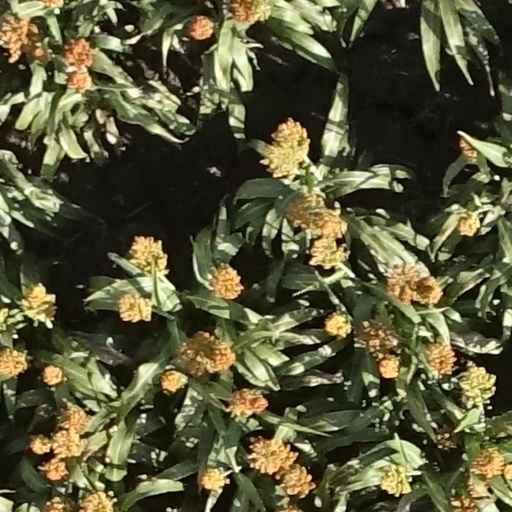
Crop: sorghum